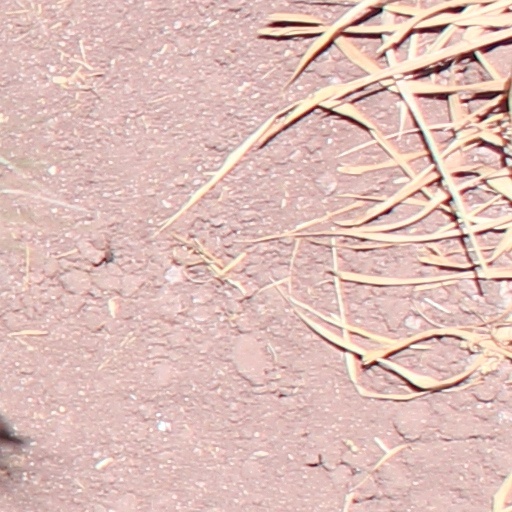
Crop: wheat